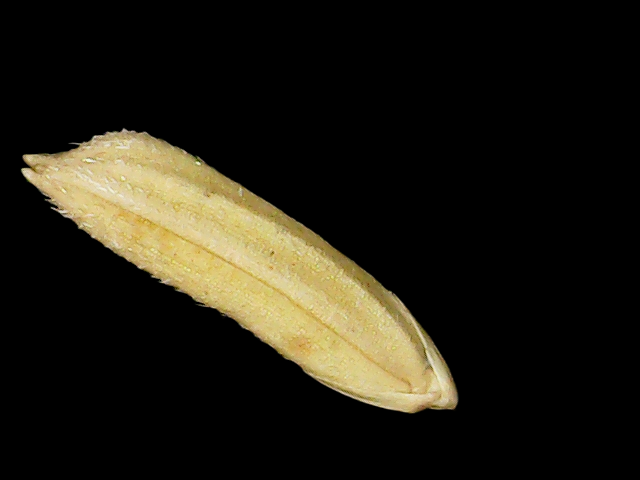
Rice variety: Binadhan21